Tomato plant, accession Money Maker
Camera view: tilt-top (135 deg); turntable rotation: 0 degrees
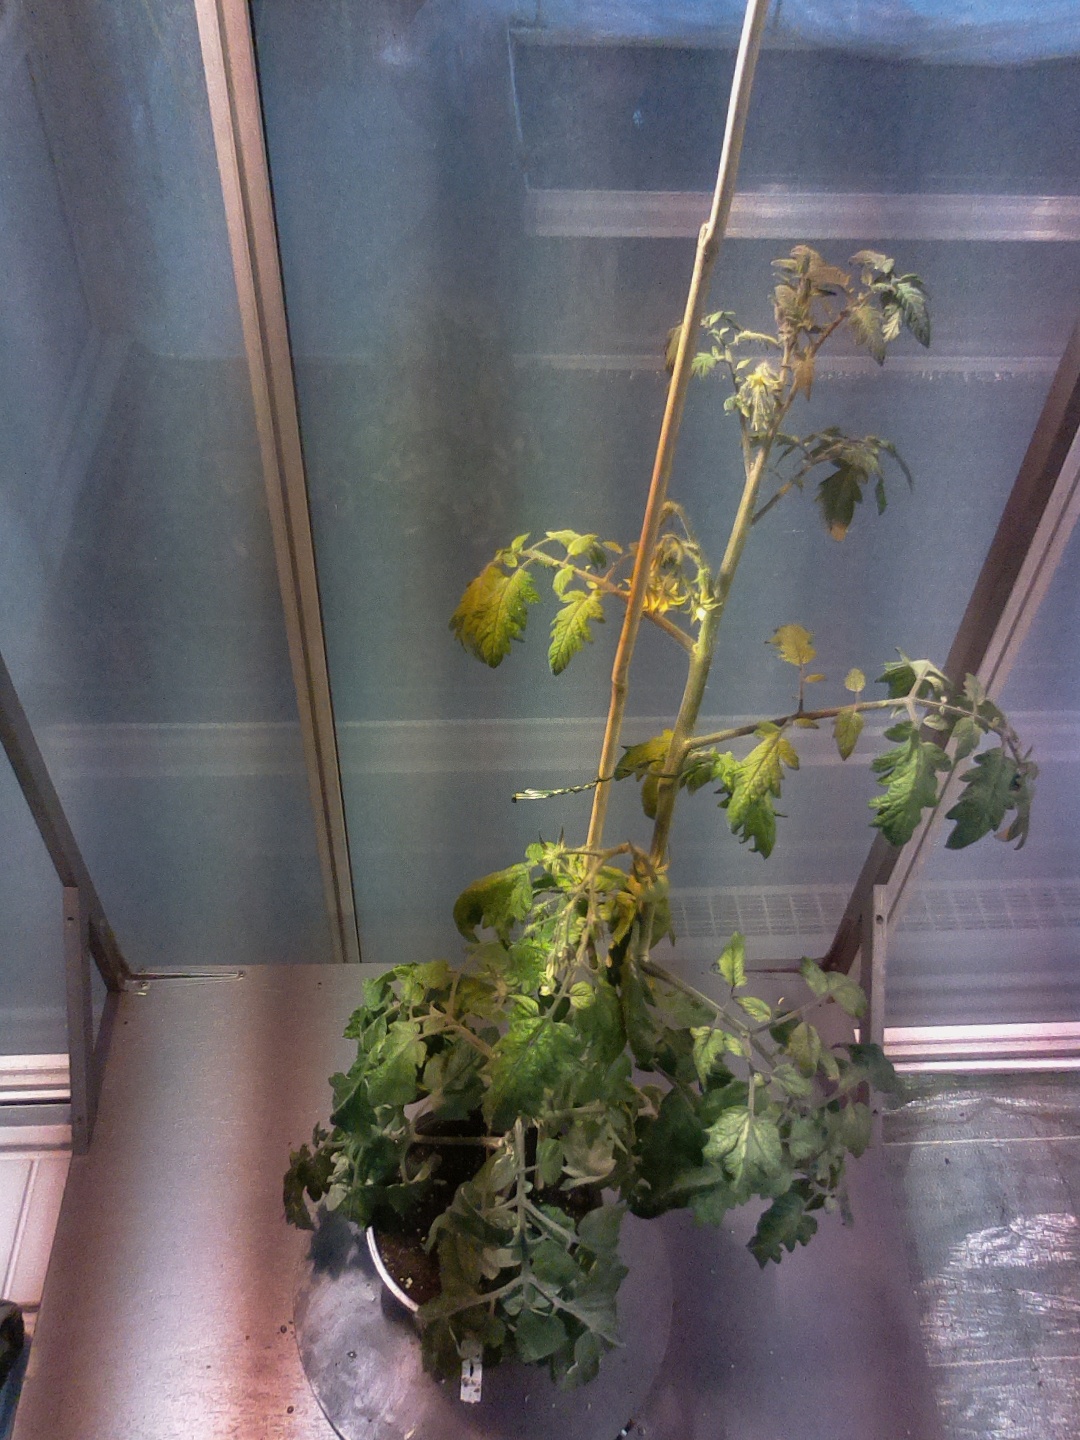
BBCH growth stage 71: 10%-20% of final fruit size